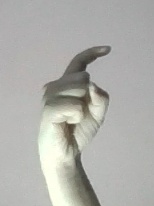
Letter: ra